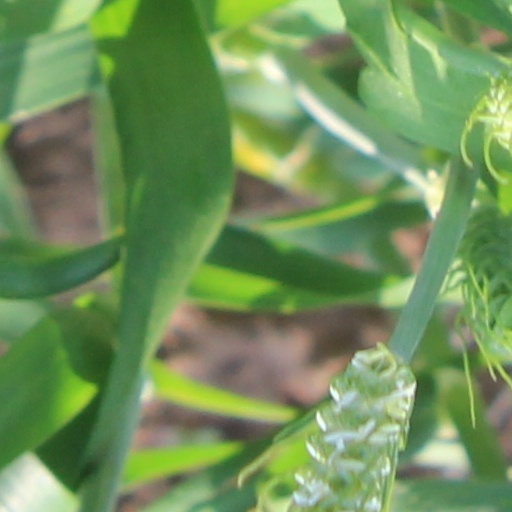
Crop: wheat